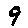
Label: 9